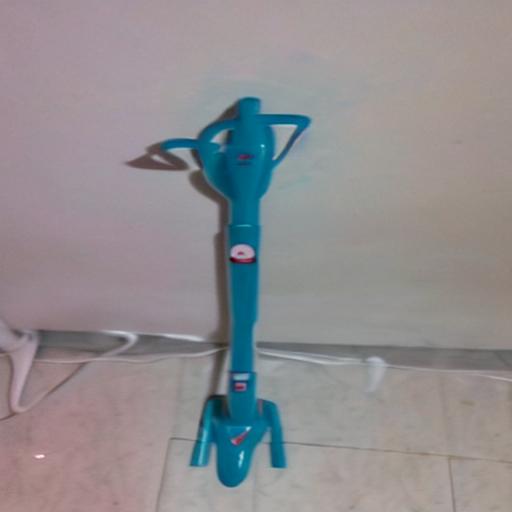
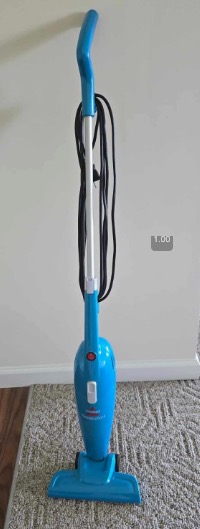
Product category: items_vacuum
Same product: no